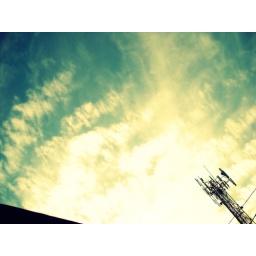
under this red sky